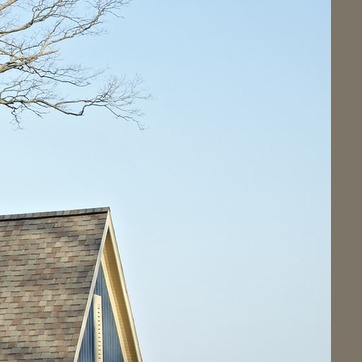
Material: sky